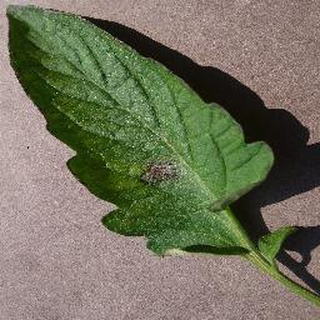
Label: tomato_late_blight